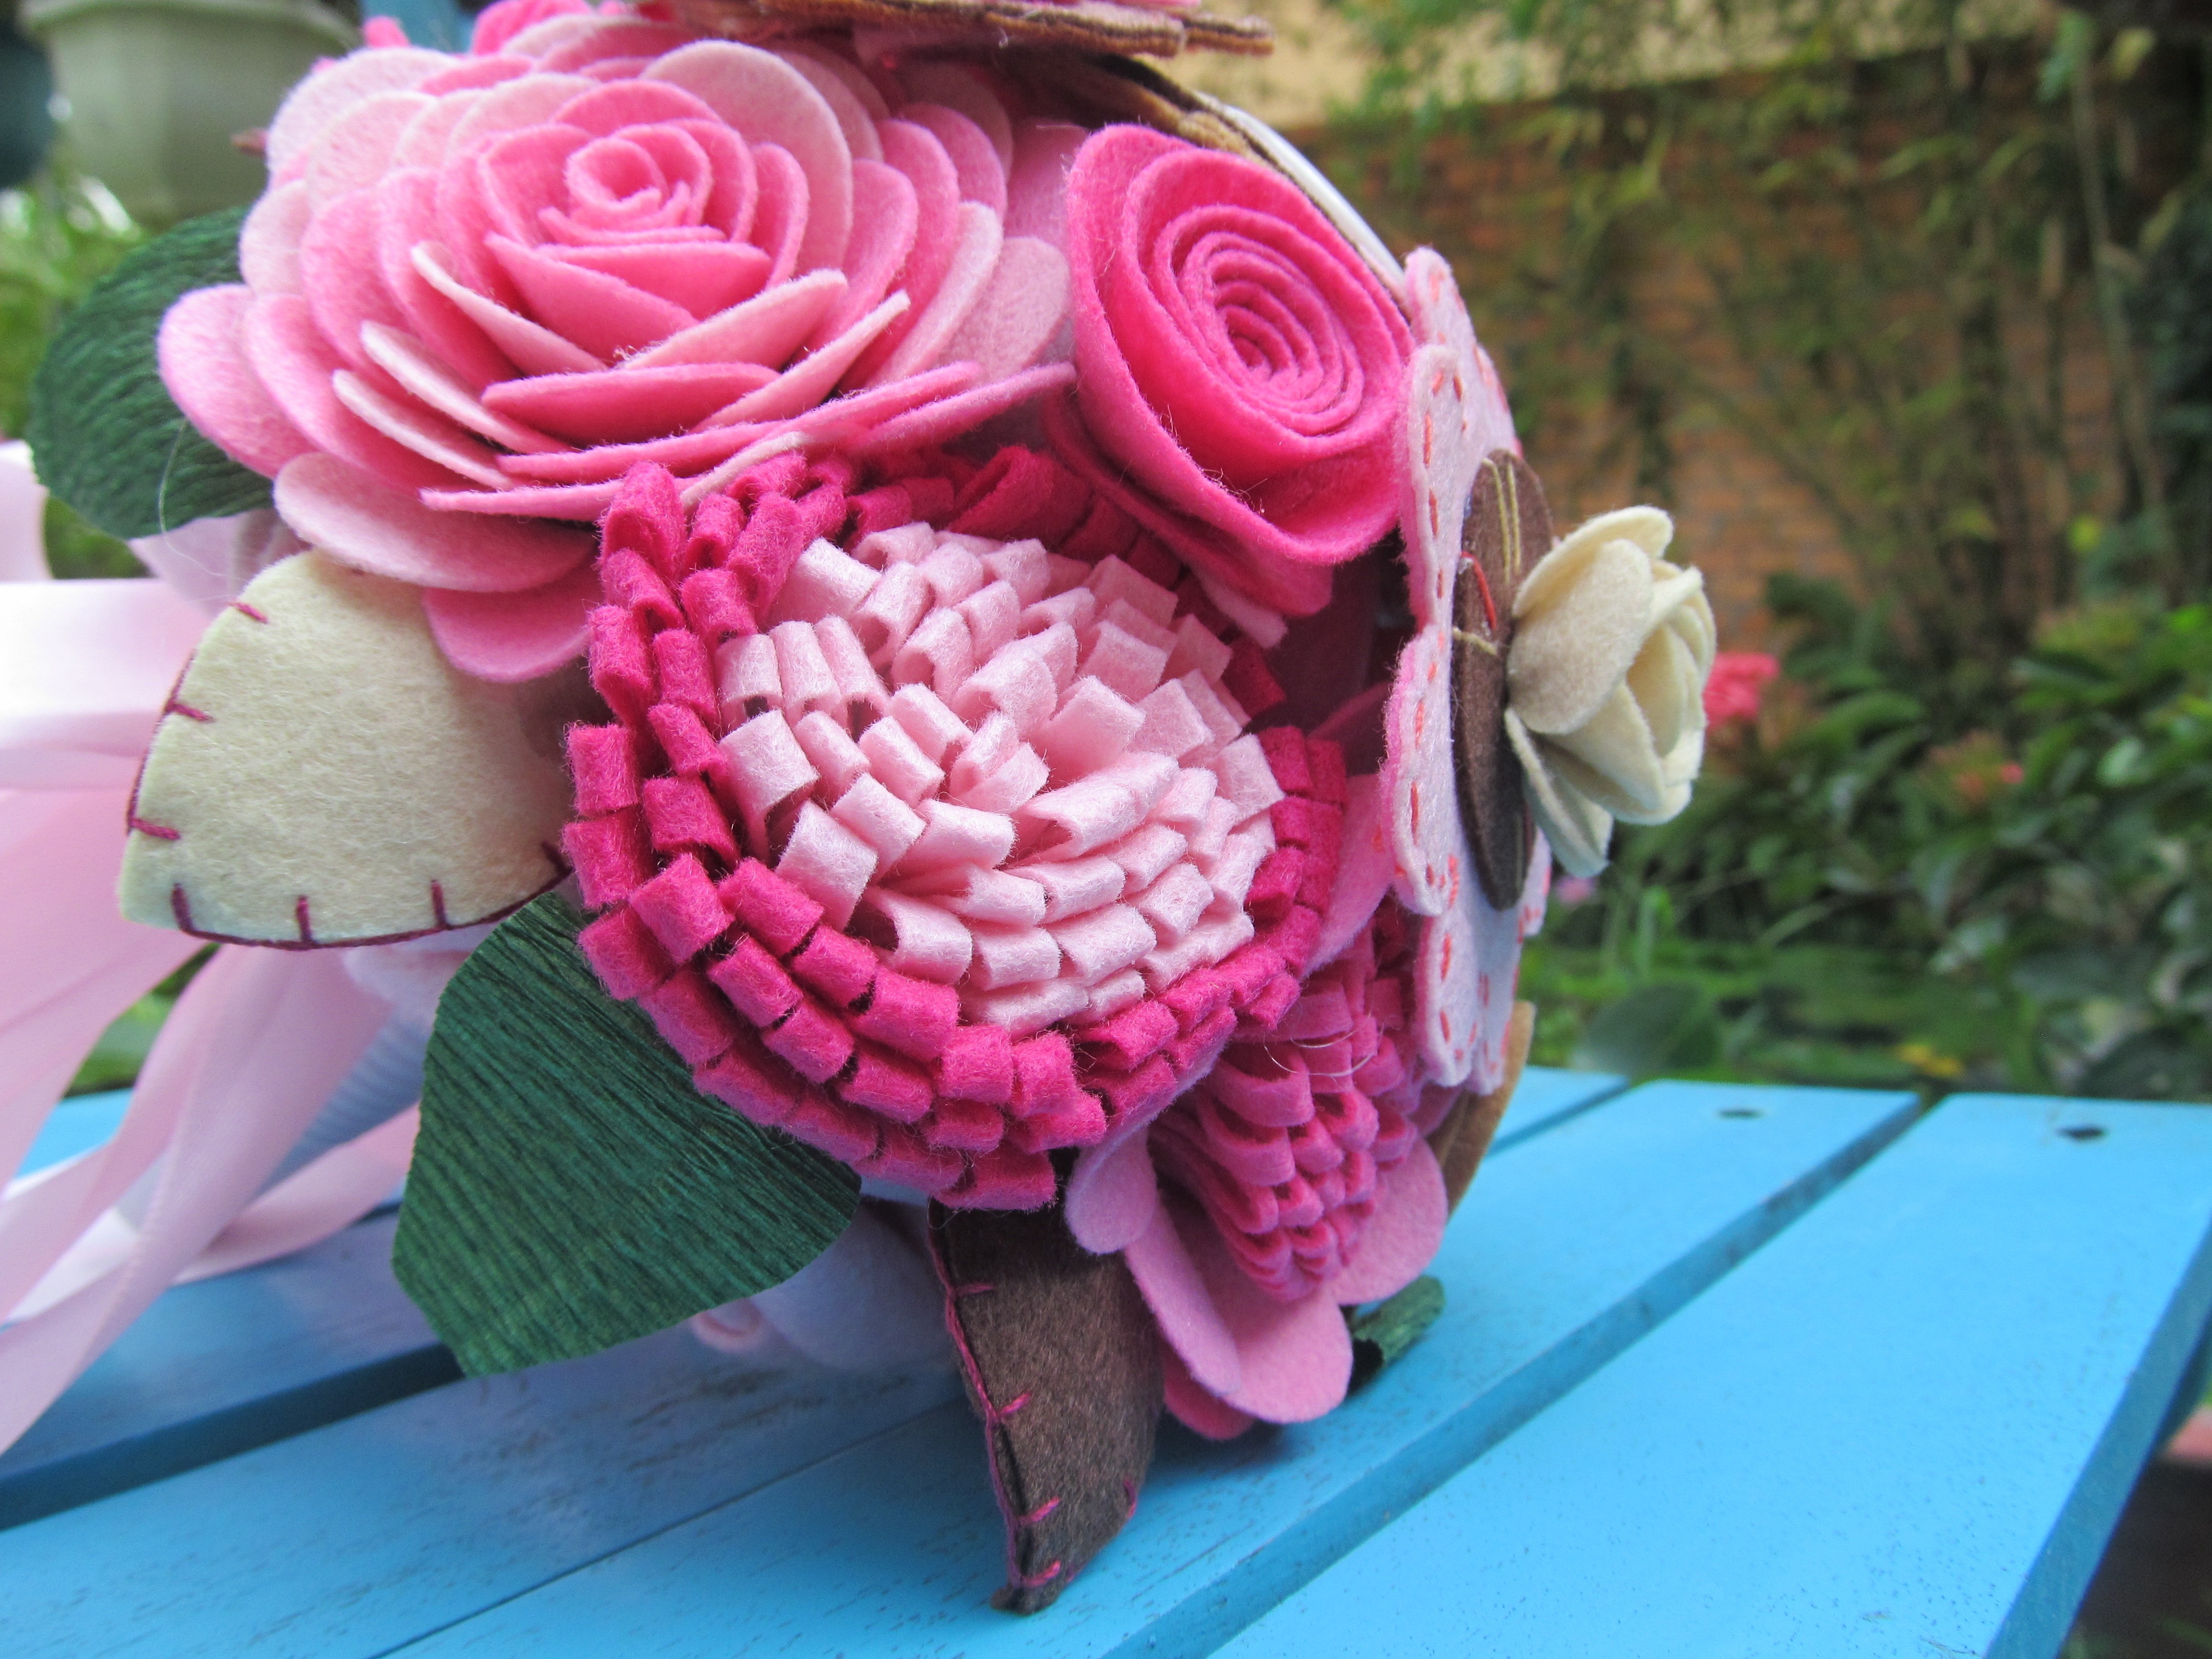
hand, plant, flower, petal, pink, art, floristry, vietnam, artificial flowers, flowering plant, flower bouquet, cut flowers, floral design, draper, petersham, land plant, flower arranging